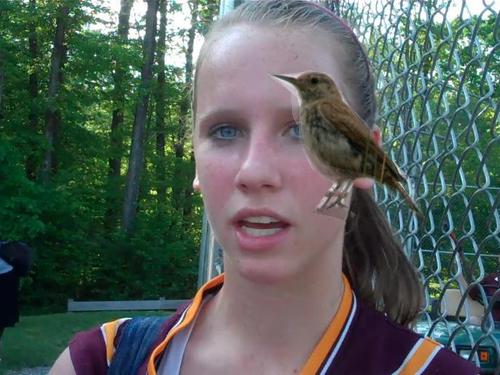
Bird species: Rock_Wren
Bird type: landbird
Background: land